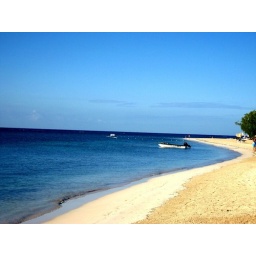
The clear white sandy beaches in westmoreland, Jamaica.